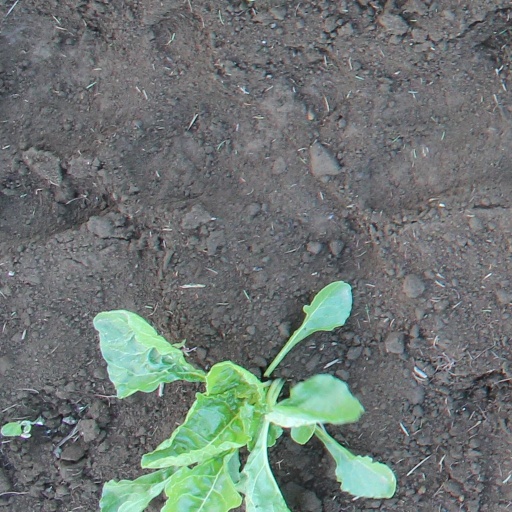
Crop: sugar beet